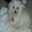
Label: dog